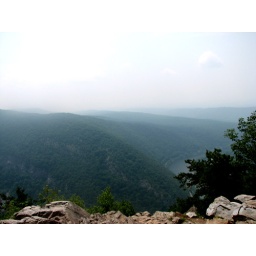
delaware river gap. 1500 ft above ground level.